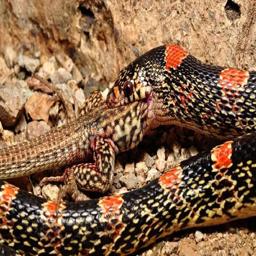
Animal: snakes